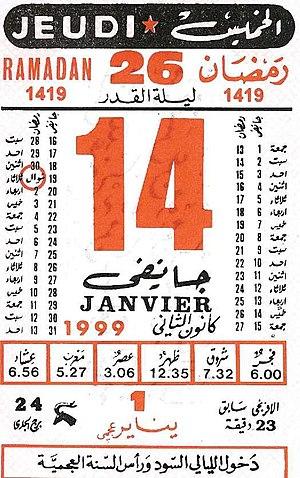
Le calendrier hégirien ou calendrier islamique est un calendrier lunaire synodique non solaire, fondé sur une année de 12 mois lunaires de 29 à 30 jours chacun. Une année hégirienne compte 354 ou 355 jours, et est donc plus courte qu’une année solaire d’environ 11 jours.
Le calendrier berbère est le calendrier utilisé traditionnellement en Afrique du Nord. Il est employé pour régler les travaux agricoles saisonniers. Le calendrier berbère présente des similitudes avec le calendrier julien par le décalage hérité de la réforme du calendrier grégorien.
Layali Essoud, « nuits noires » en français, est la période de l'année s'étendant, selon le calendrier berbère utilisé traditionnellement pour les récoltes, du 14 janvier au 2 février. Elle est connue par une chute de la température pendant le jour et des nuits chaudes.